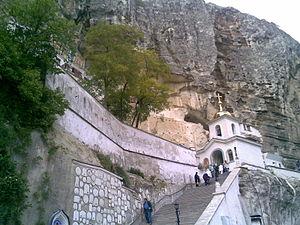
Les monastères d'Ukraine dépendent principalement des cinq églises qui coexistent en Ukraine :